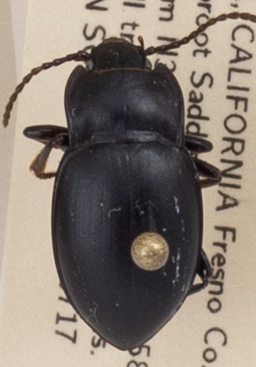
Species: Metrius contractus
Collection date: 2019-07-17 04:00:00
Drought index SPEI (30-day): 0.156
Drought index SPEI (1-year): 0.47
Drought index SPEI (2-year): -0.03